Littoral combat ship

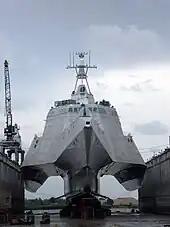
Trimaran hull of an "Independence"-class LCS

The combat abilities of the LCS were said to be "very modest" even before the cancellation of the XM501 Non-Line-of-Sight Launch System. The "Independence" variant reportedly has better helicopter facilities and more internal space while the "Freedom" variant is said to be better able to launch and recover boats in high seas. Admiral Gary Roughead said that a mix of both types would be "operationally advantageous".